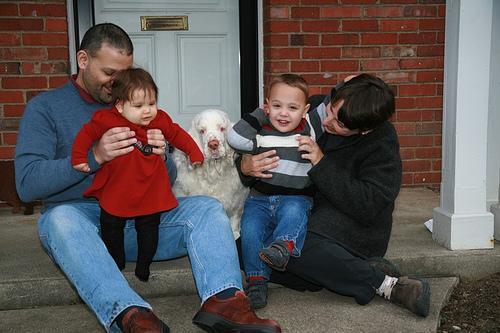
clumber